U.S. Ski & Snowboard

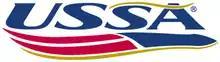
The former USSA logo

U.S. Ski & Snowboard, formerly known as the U.S. Ski and Snowboard Association, is the national governing body for Olympic and Paralympic skiing and snowboarding. Founded in 1905, the organization provides leadership and direction for skiers and snowboarders from over 400 member clubs. The association is headquartered in Park City, Utah.